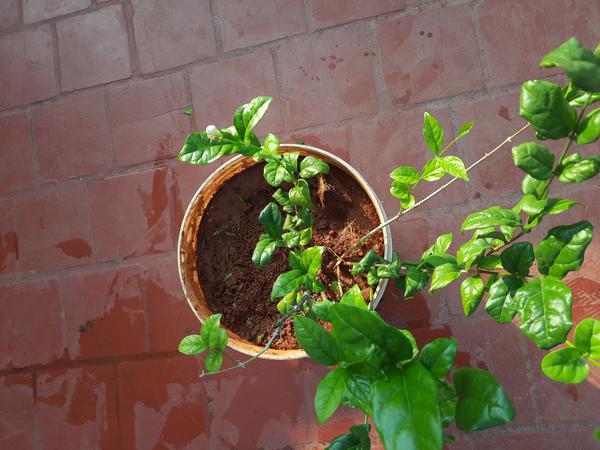
Plant: Jasmine